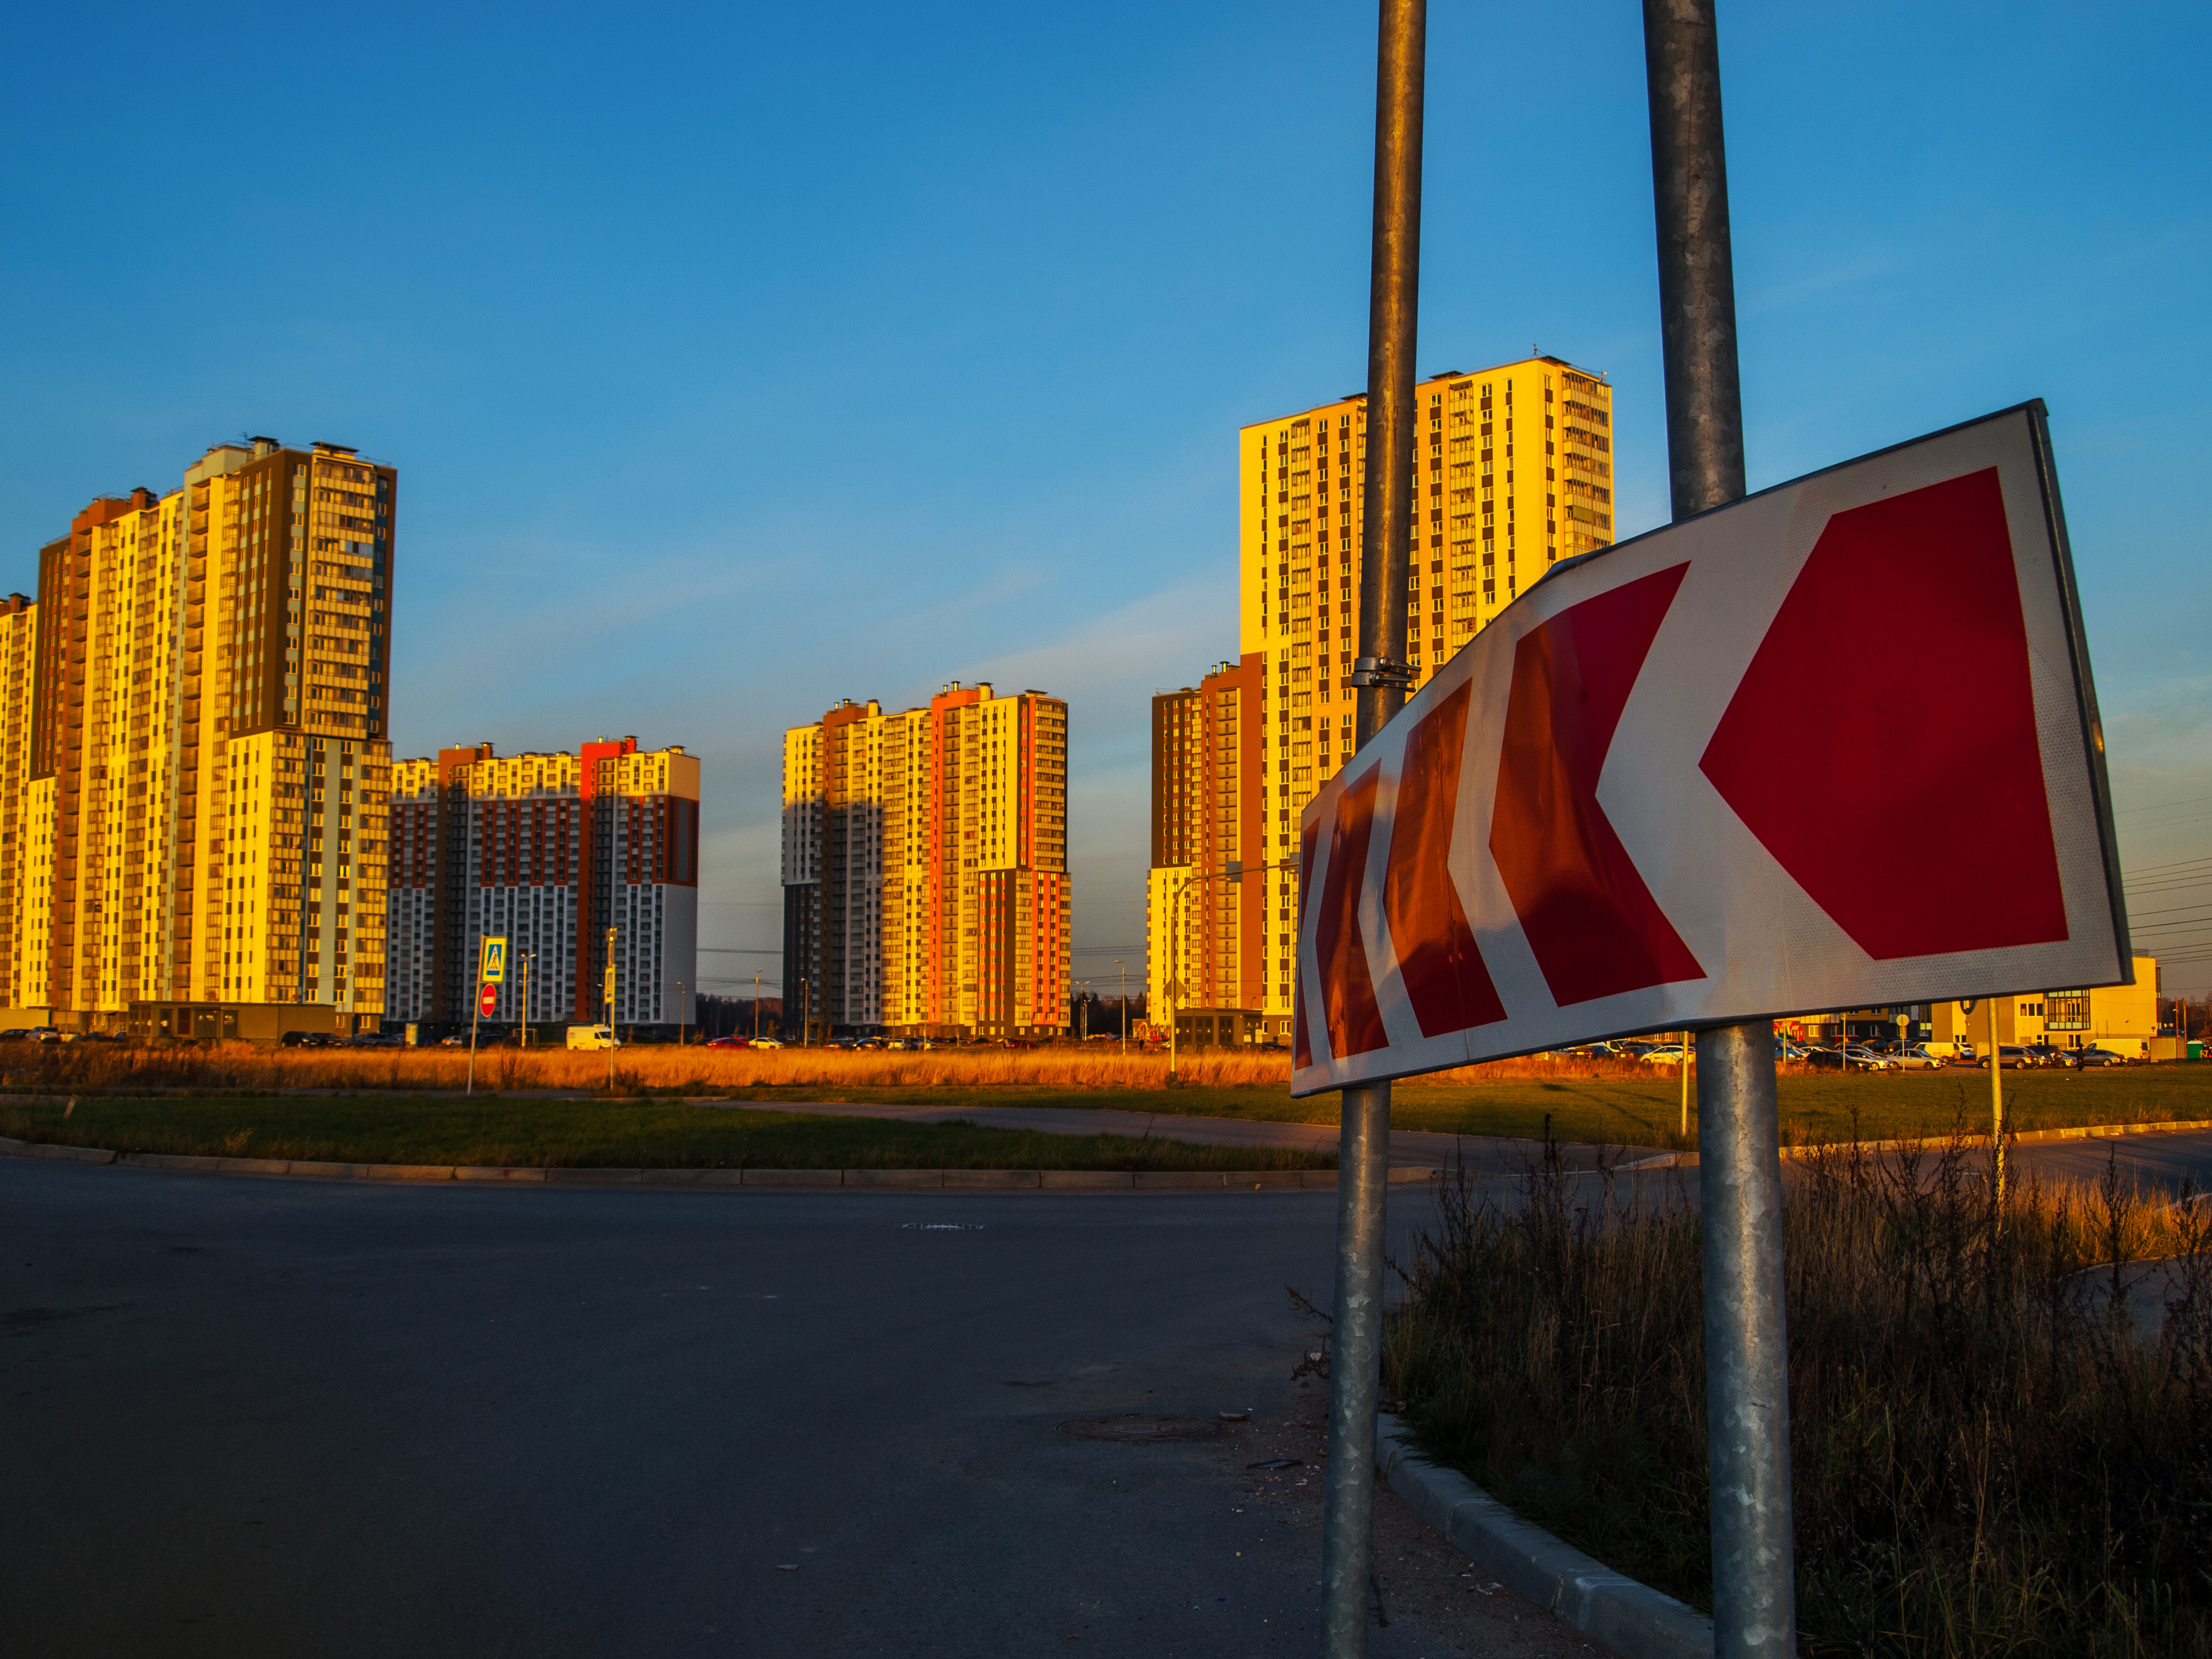
images, building, sky, skyscraper, plant, road surface, tower block, sunlight, dusk, grass, landscape, city, horizon, road, metropolitan area, asphalt, condominium, cityscape, stop sign, urban design, tower, evening, public utility, flag, tree, pole, headquarters, facade, commercial building, mixed use, sign, wind, downtown, natural landscape, night, corporate headquarters, street sign, traffic sign, skyline, advertising, apartment, signage, reflection, street